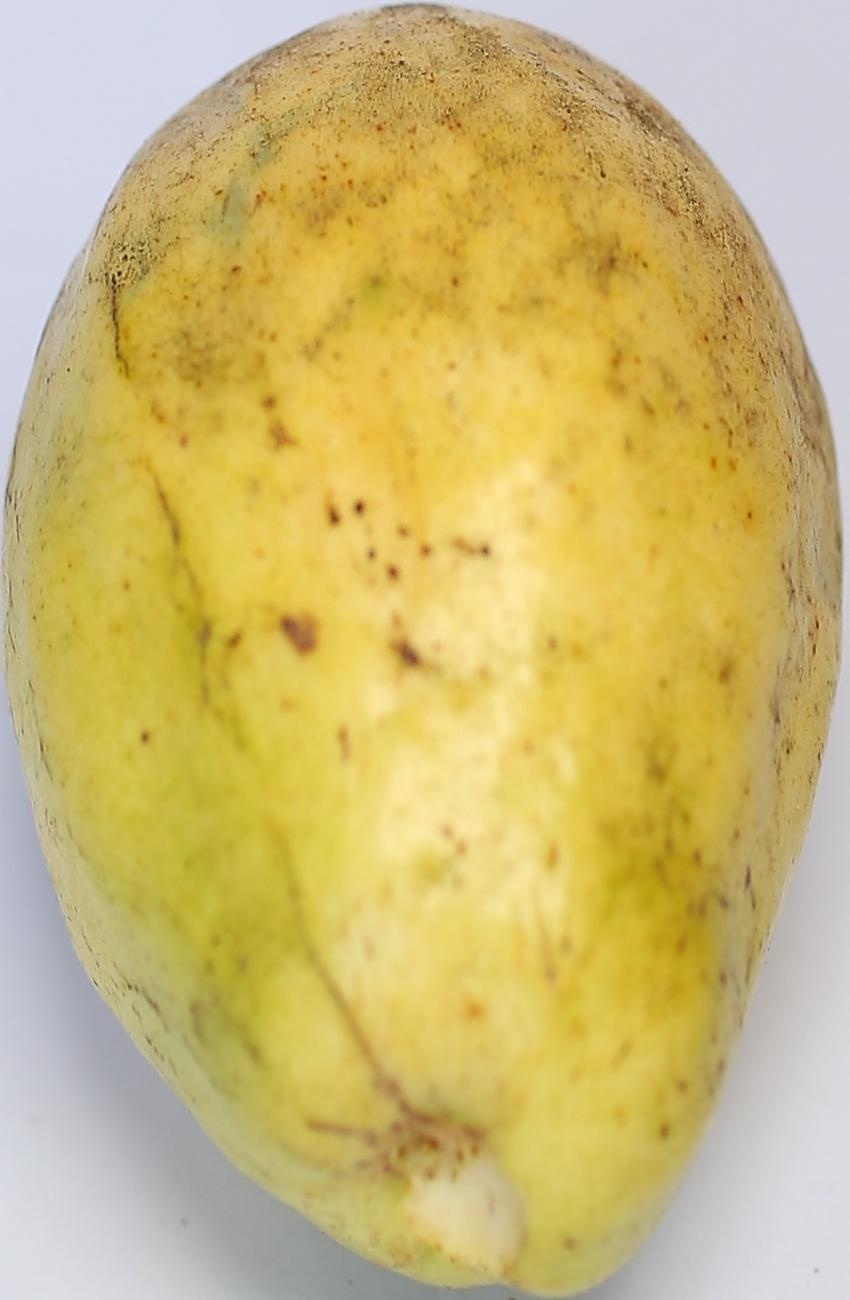
Maturity: ripe
Variety: thadhrami